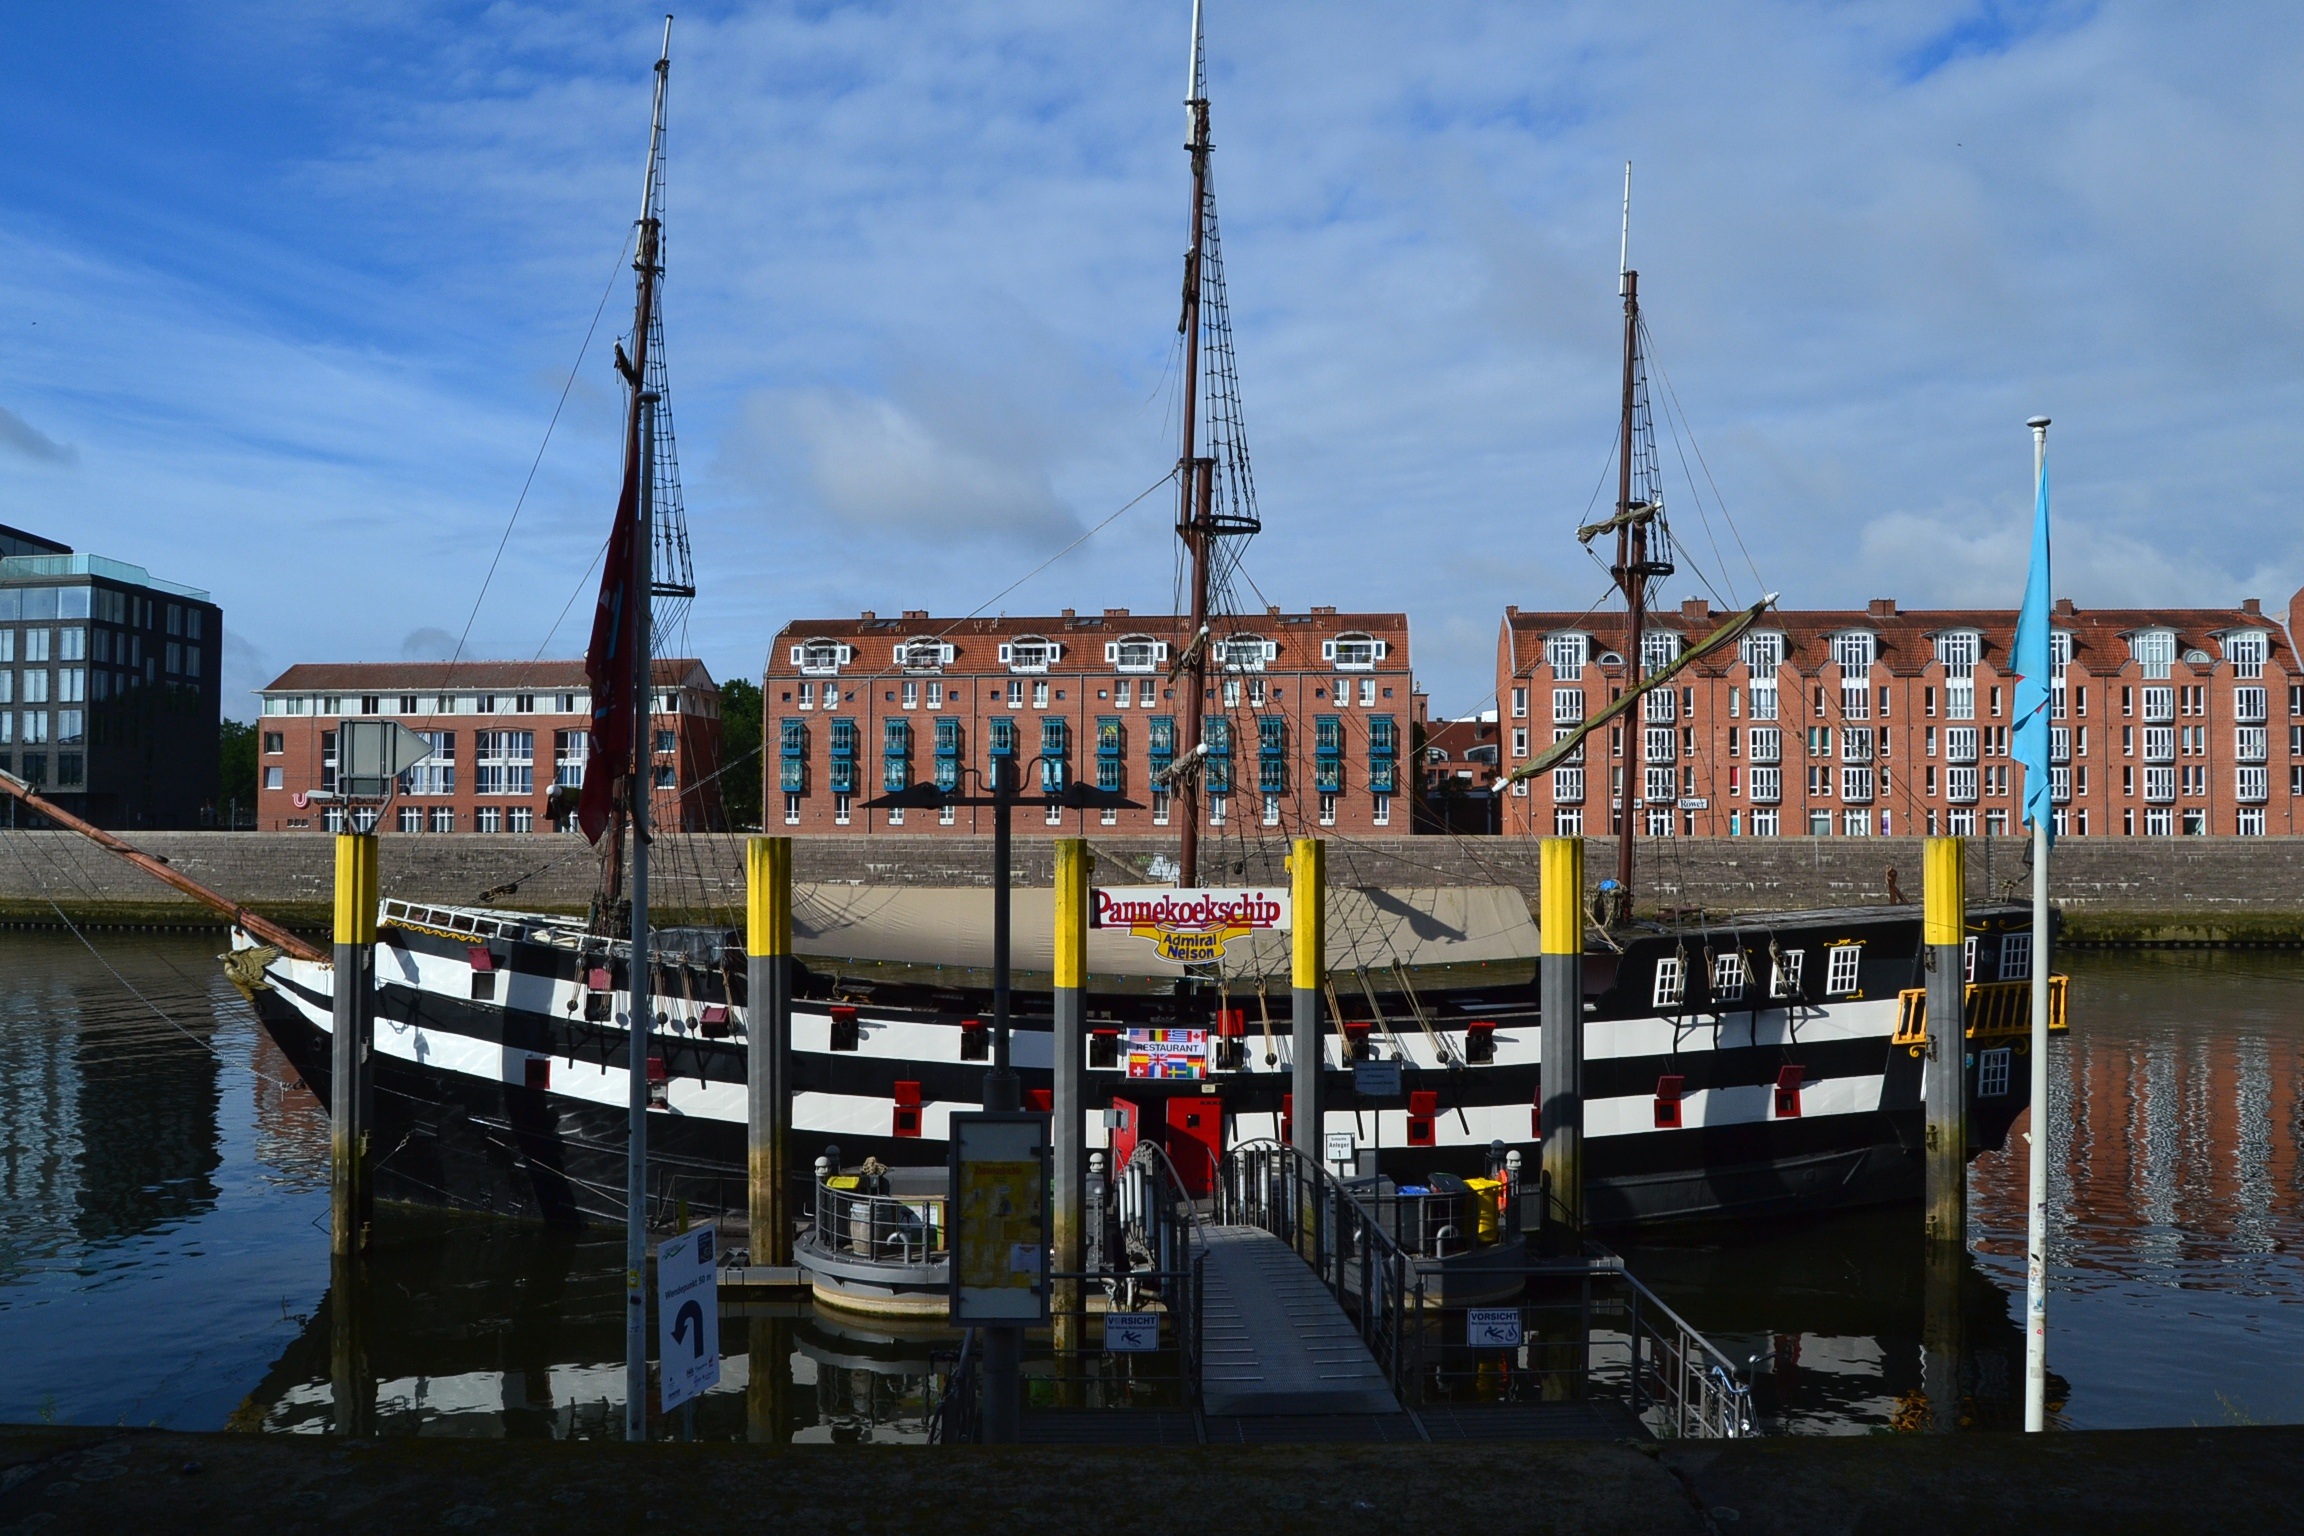
dock, boat, city, river, canal, ship, vehicle, harbor, marina, port, cargo ship, waterway, ferry, ships, kill, channel, tugboat, watercraft, bremen, weser, restaurant ship, teerhof, pannekoekship, lord nelson